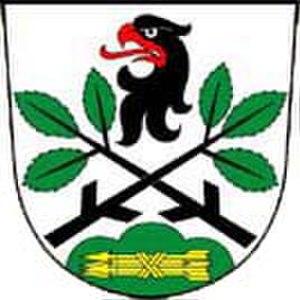
Bříství est une commune du district de Nymburk, dans la région de Bohême-Centrale, en République tchèque. Sa population s'élevait à 388 habitants en 2020.